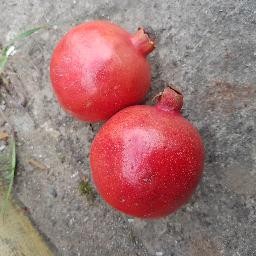
Fruit: Pomegranate
Quality: Good